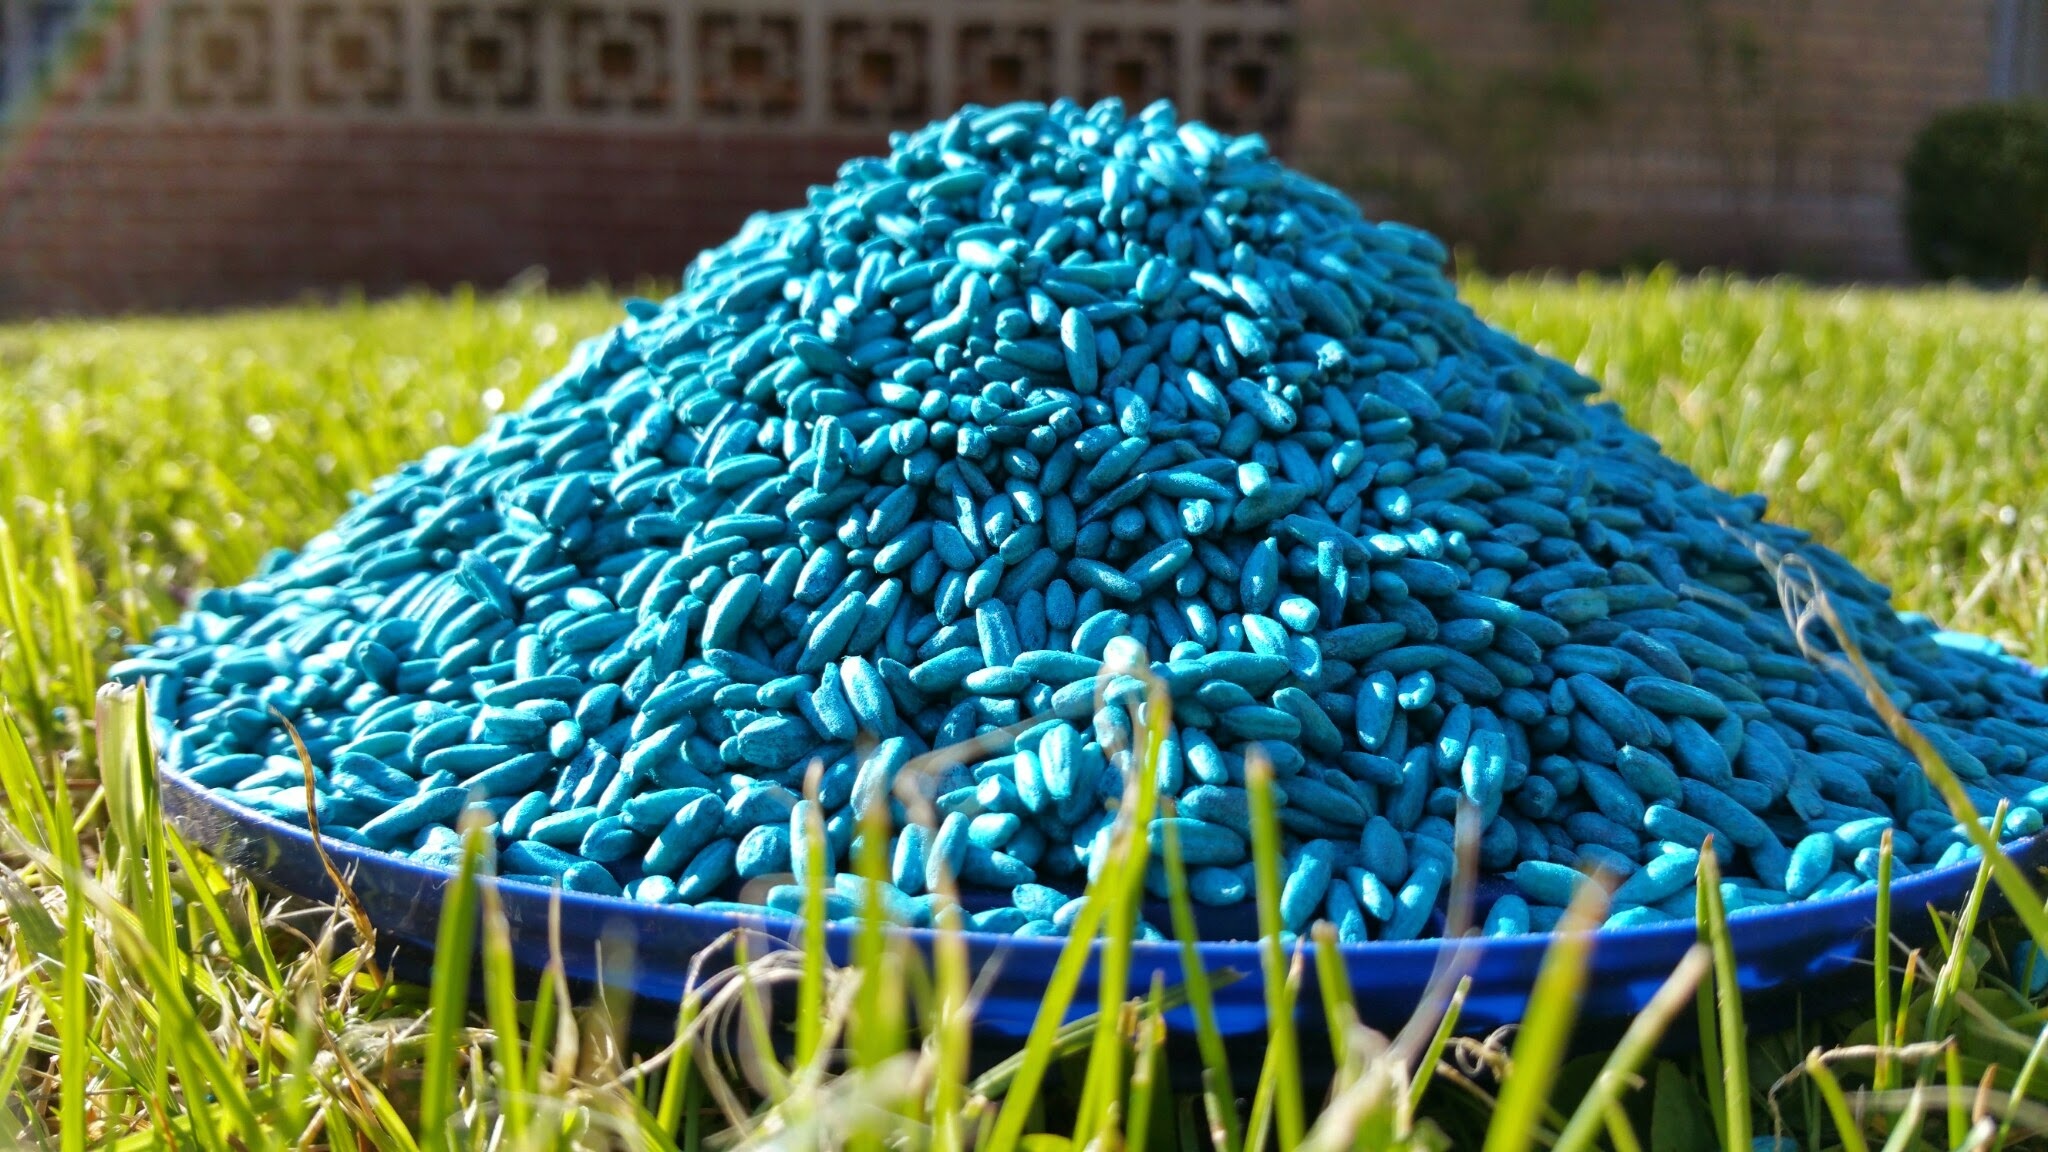
grass, plant, lawn, flower, produce, crop, soil, agriculture, garden, shrub, net, flooring, rat poison, mice grains, kill mice, grass family